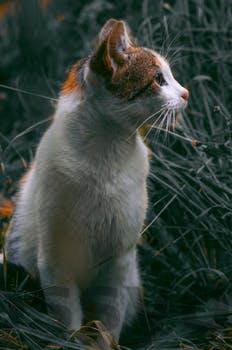
Label: Watermark